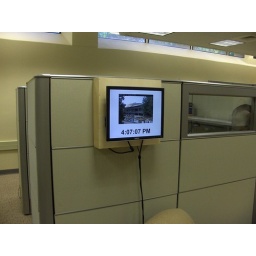
The Info Panel hanging on a cubicle wall in our office space.